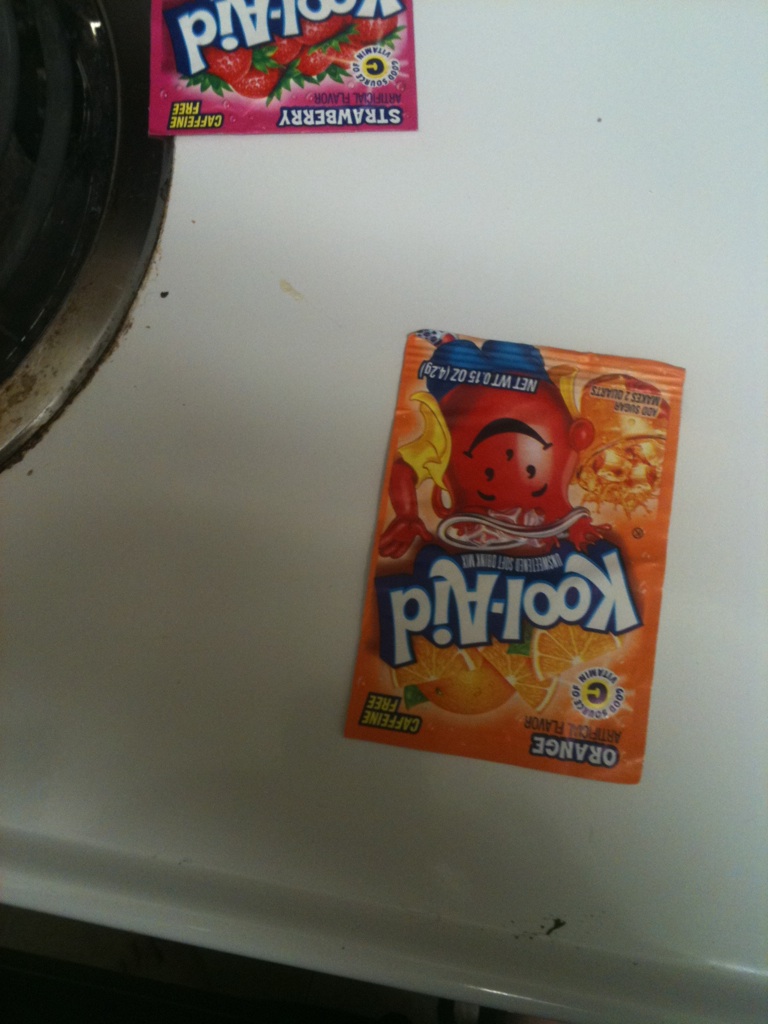Question: What flavor is this?
Answer: orange